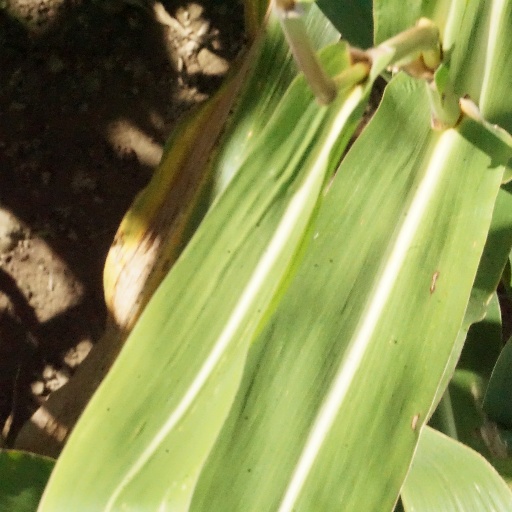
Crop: maize; corn